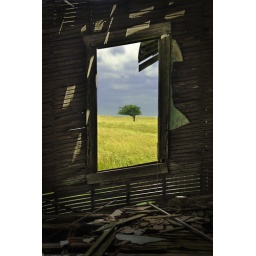
A field as seen through the window of a crumbling, abandoned house north of Shidler in far north Oklahoma.